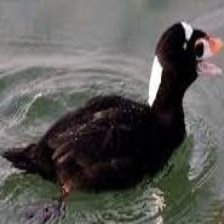
Species: SURF SCOTER
Scientific name: MELANITTA PERSPICILLATA
ImageNet parent category: drake